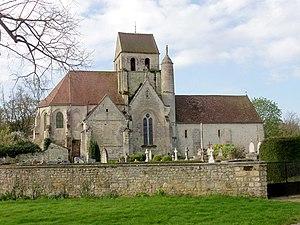
Vue depuis le nord.
L'église Notre-Dame-de-l'Assomption est une église catholique paroissiale située à Gouzangrez, dans le Val-d'Oise, en France. Elle réunit une nef unique romane très simple de la fin du XIᵉ siècle à un transept et un chœur gothiques du second quart du XIIIᵉ siècle. Le portail primitif a été remplacé par le portail roman actuel au début du XIIᵉ siècle, au plus tard au cours des années 1120. Ce portail, flanqué de quatre colonnettes à chapiteaux identiques, constitue l'élément le plus intéressant de l'église à l'extérieur. Sa silhouette assez typique est toujours celle du XIIIᵉ siècle, mais l'étage de beffroi du clocher en bâtière central a été reconstruit sans style à l'époque moderne, et le croisillon nord est en grande partie néo-gothique. À l'intérieur, la nef et les bras du transept ont été redécorée dans le même goût, tandis que la croisée du transept conserve son architecture gothique élégante d'origine, abstraction faite de la voûte. Le chœur, dont l'important développement en longueur peut s'expliquer par la double fonction de l'église comme église priorale et paroissiale, a été revoûté à la Renaissance, et se présente donc dans un style éclectique.